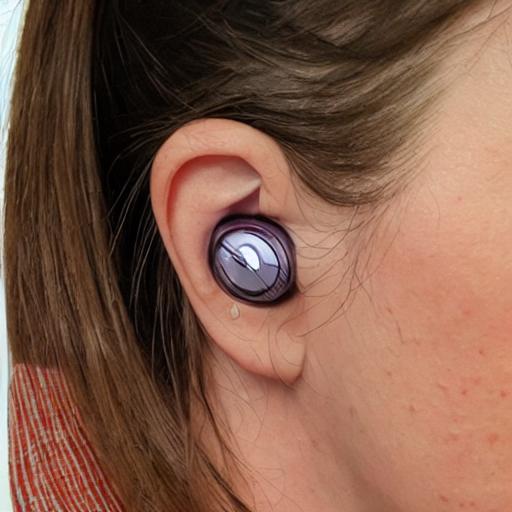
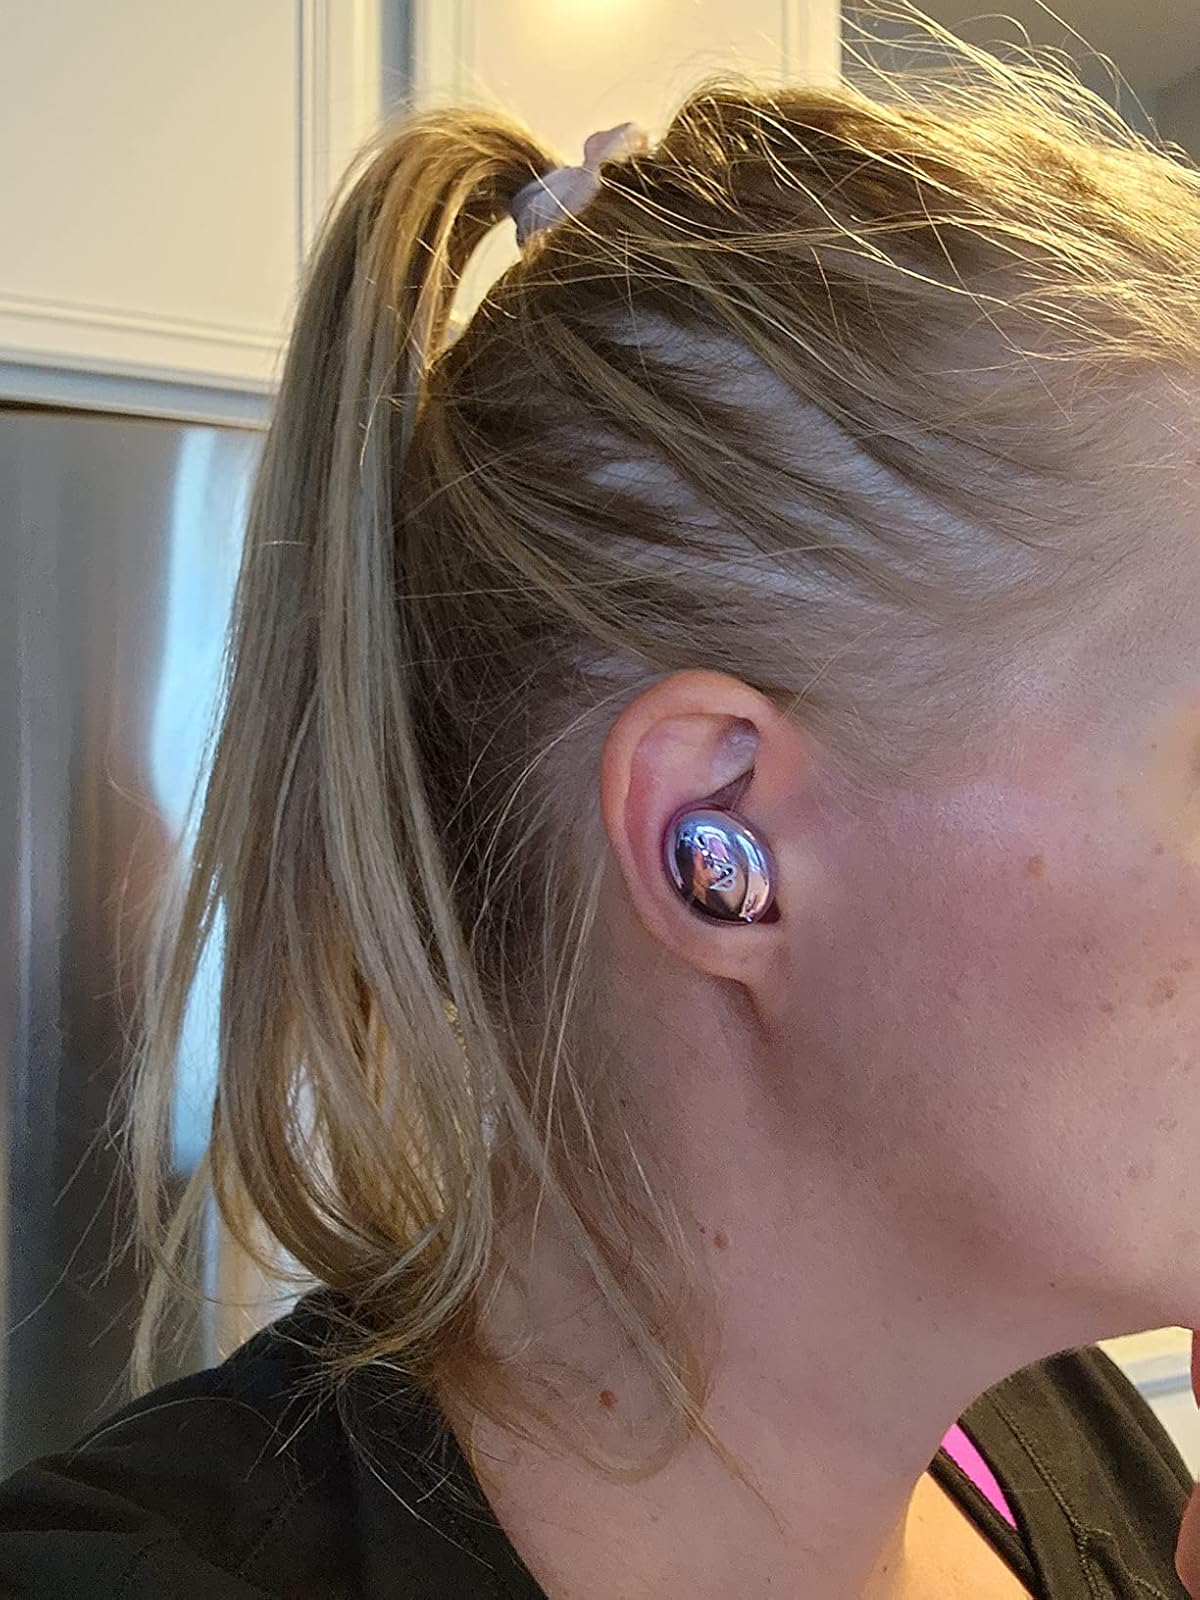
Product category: earbuds
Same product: no